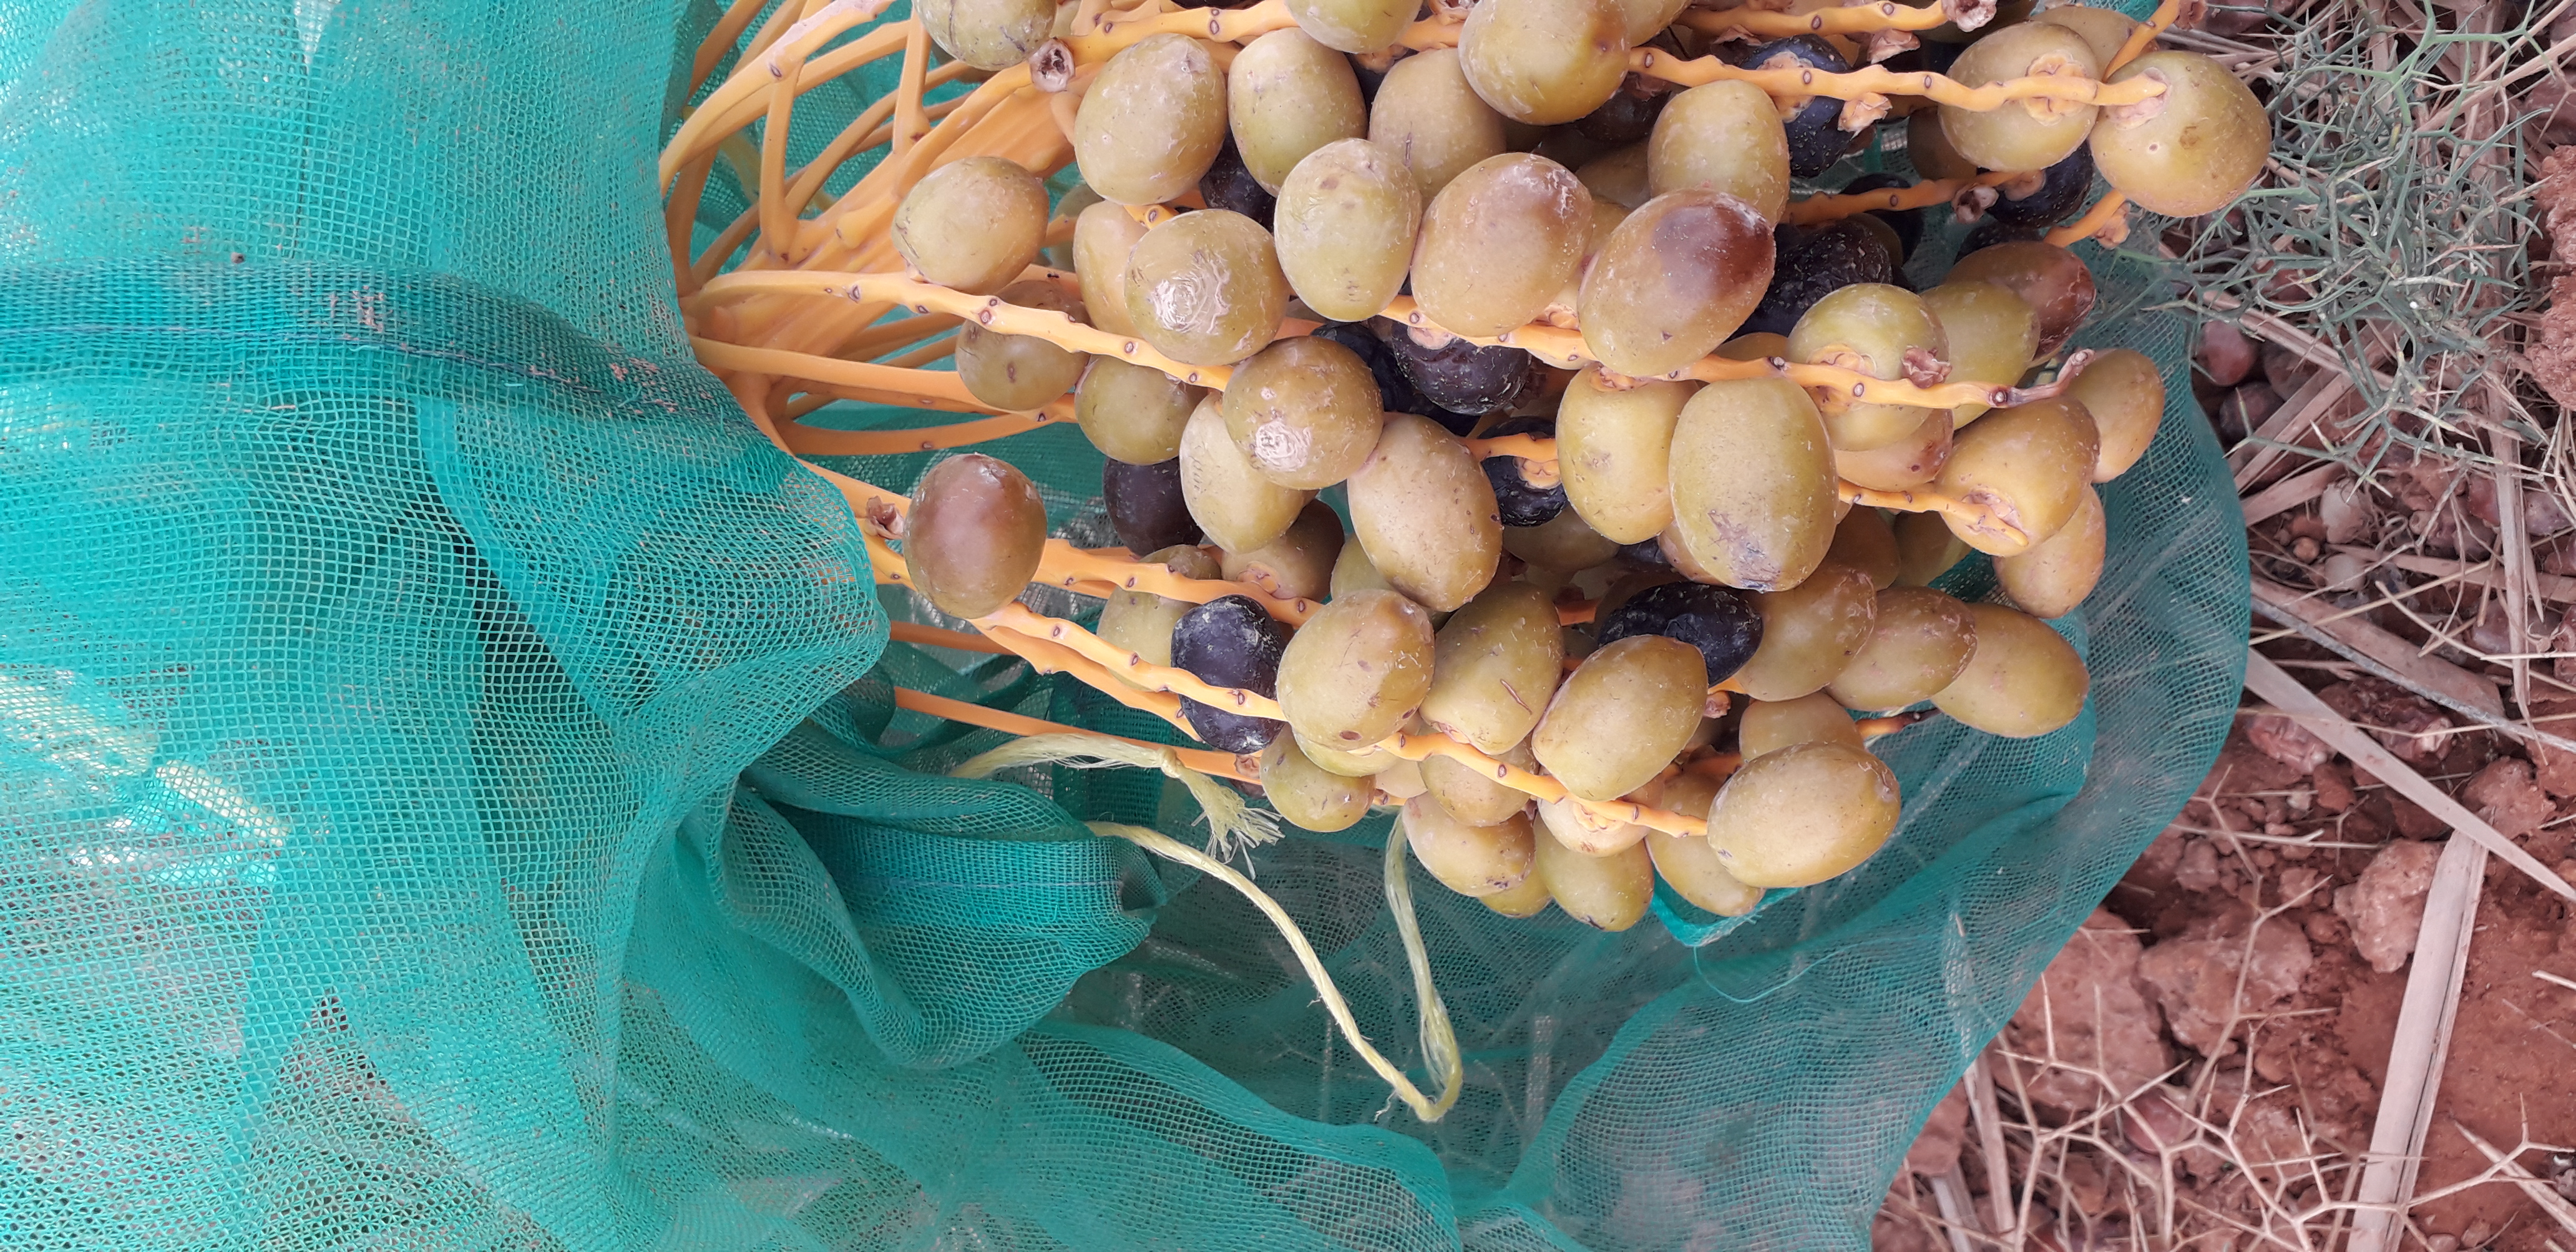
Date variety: kholt